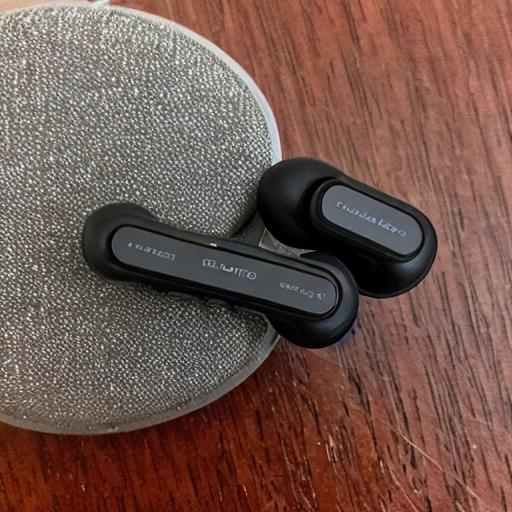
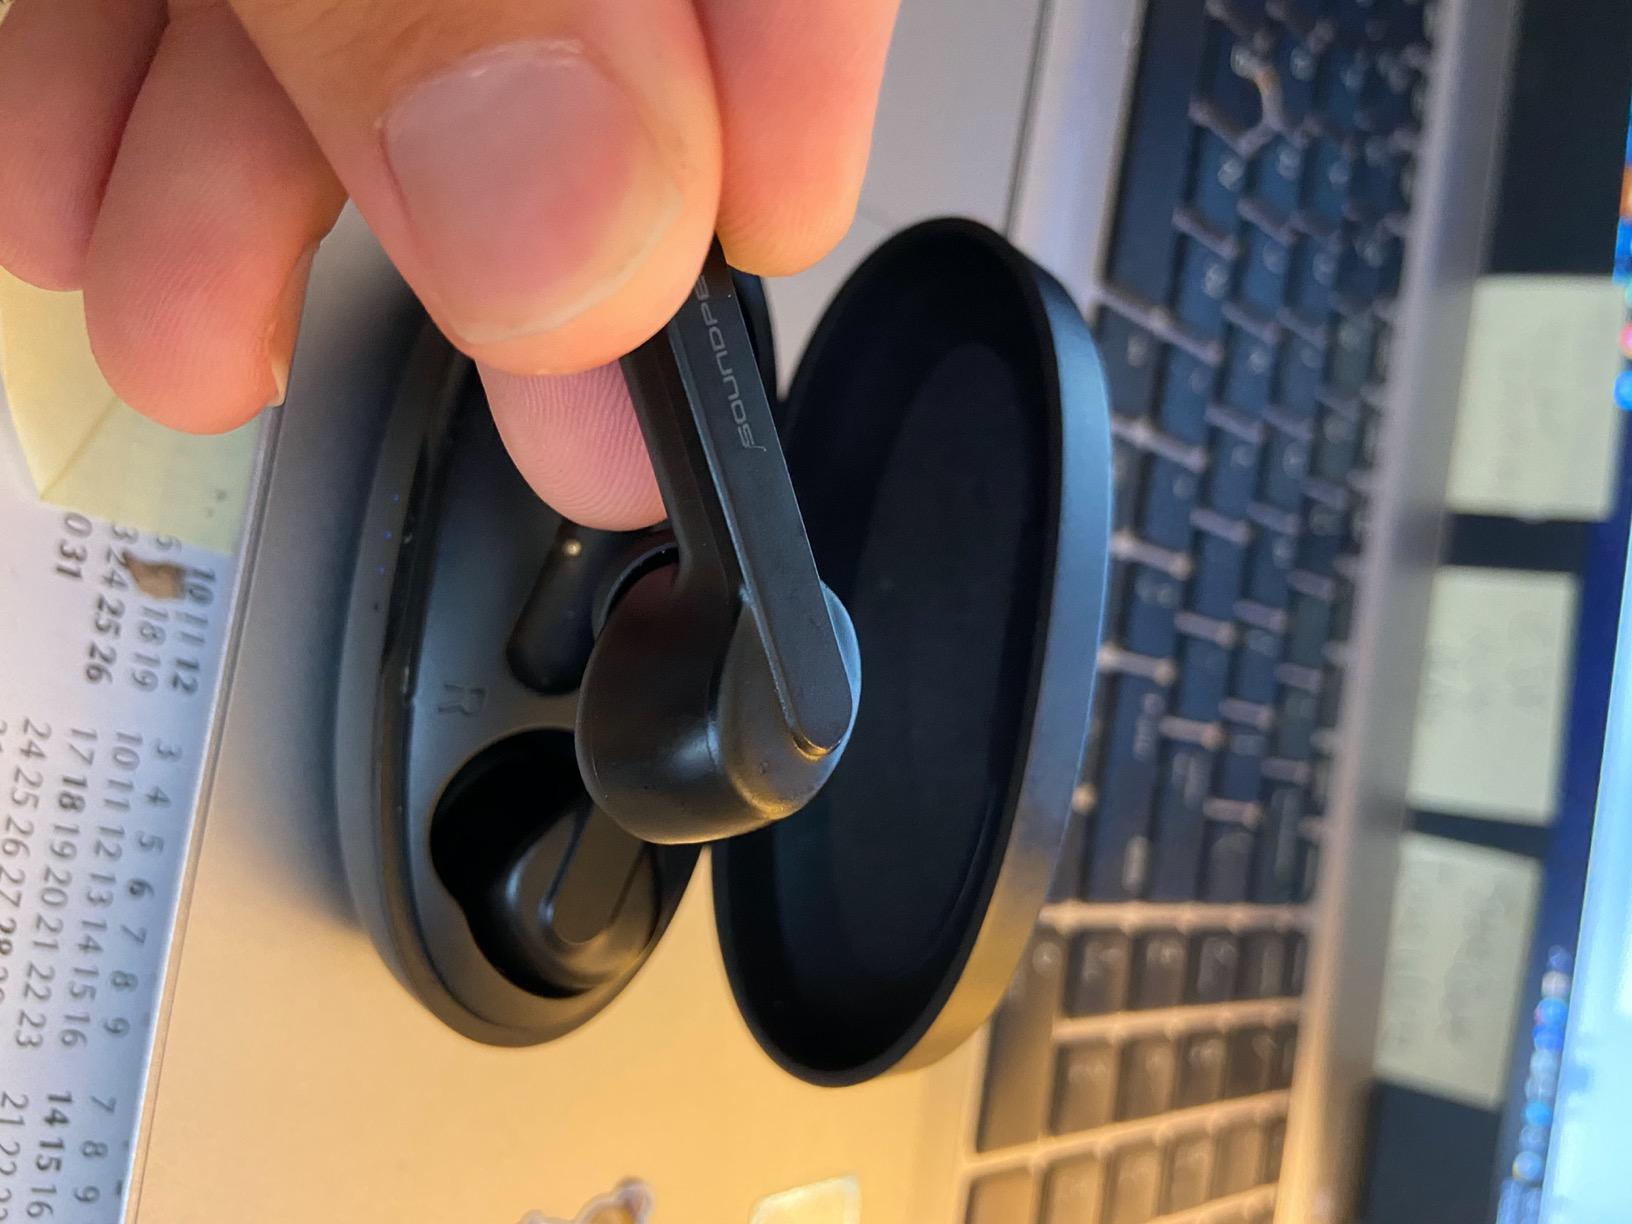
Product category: earbuds
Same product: no